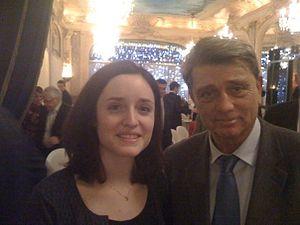
Sabine Herold et Alain Madelin
Alternative libérale est un parti politique français, créée le 1ᵉʳ mars 2006. D'inspiration libérale classique, c'est-à-dire favorable au libéralisme politique comme au libéralisme économique, Alternative libérale revendique un positionnement au-delà de la gauche et de la droite, conformément au diagramme de Nolan. En 2011, Alternative libérale décide d'abandonner son statut de parti politique et s'associe au Nouveau Centre.